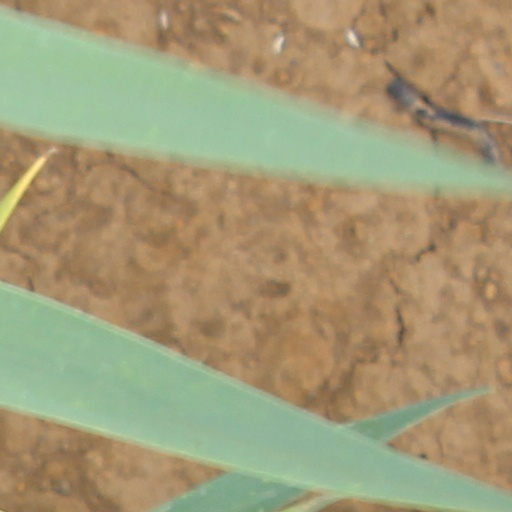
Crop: wheat